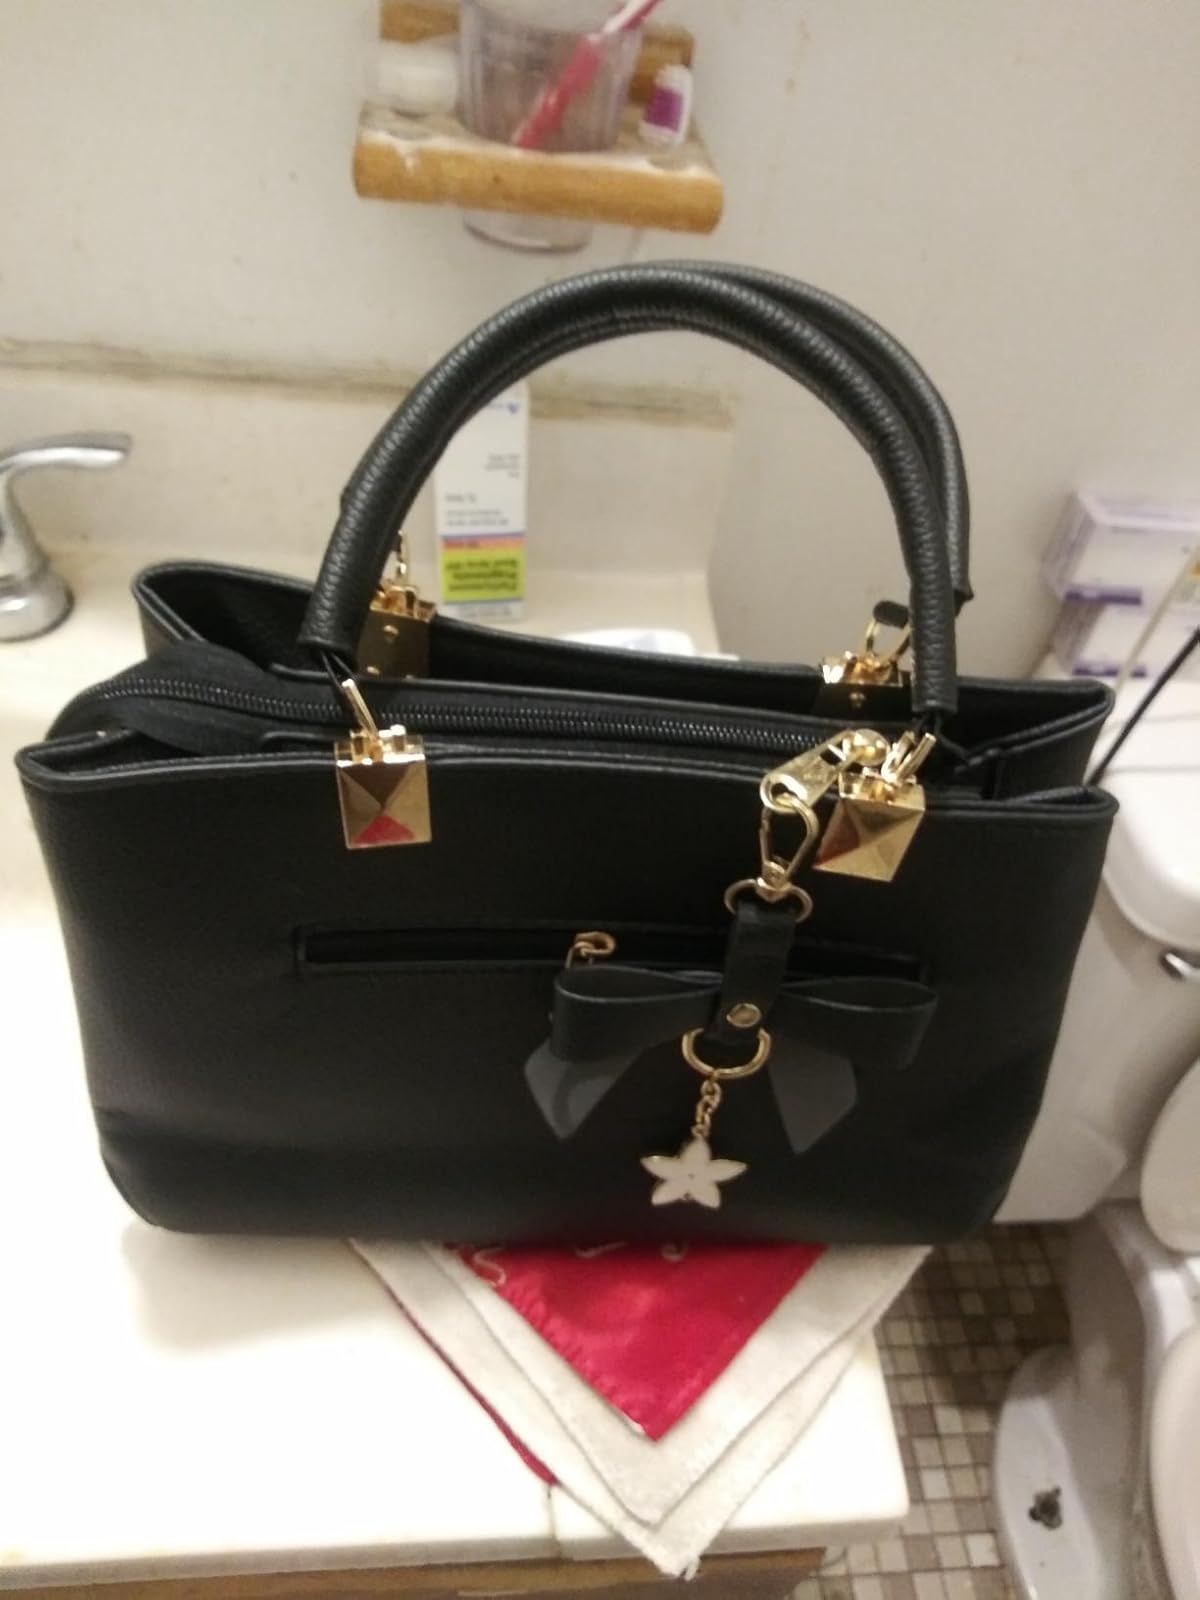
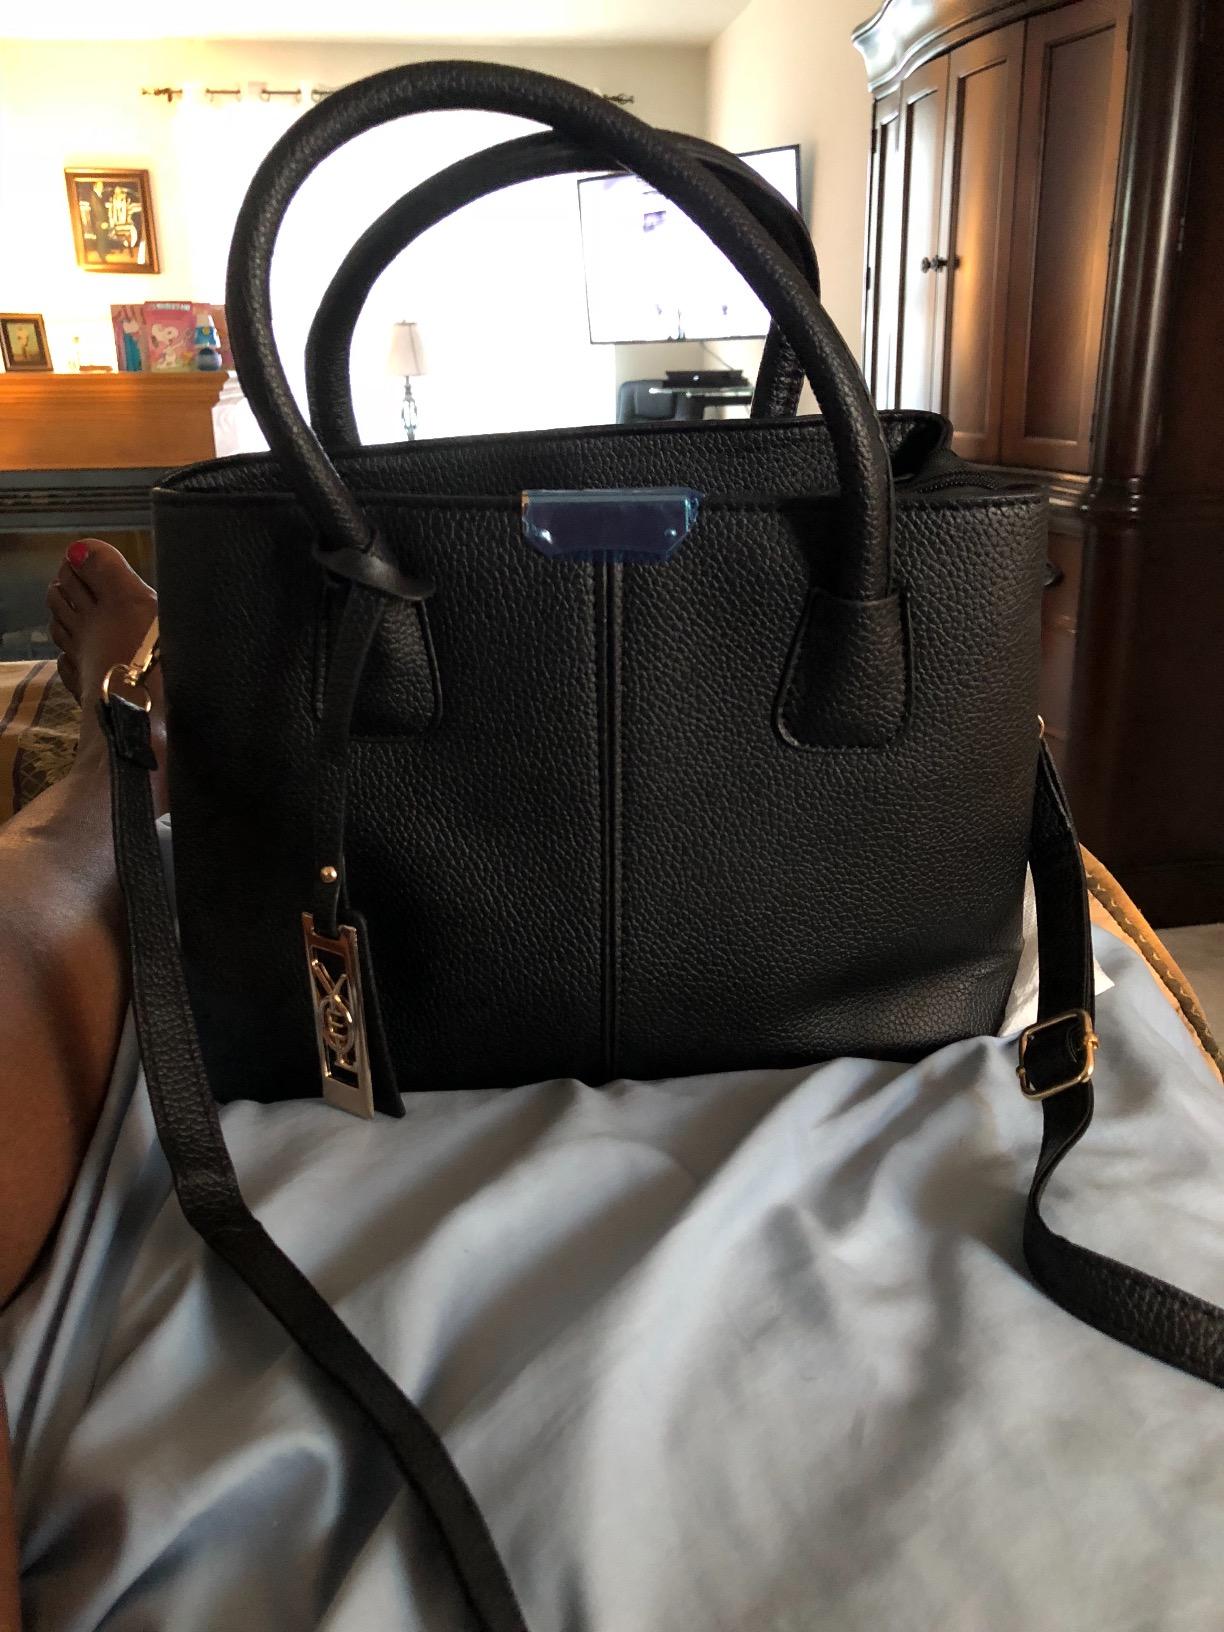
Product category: accessories_handbag
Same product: no